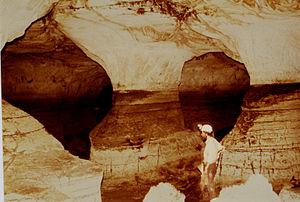
Les grottes de Sof Omar forment un système de grottes de quinze kilomètres de longueur en Éthiopie. Elles sont situées près de Robe, dans la zone Bale, région d'Oromia, dans le sud-est de l'Éthiopie. La rivière Weyib traverse le complexe ; elle s'enfonce dans les grottes à Ayiew Maco et réapparaît à la résurgence d'Holuca, un kilomètre et demi plus loin. Elles sont connues pour leurs nombreux piliers, notamment ceux de la « chambre des colonnes ».